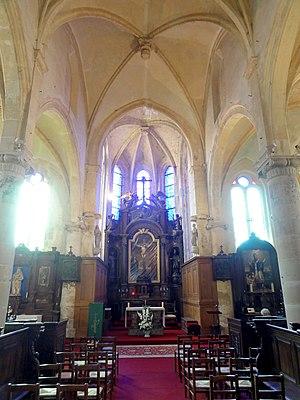
Chœur, vue vers l'est.
L'église Saint-Prix est une église catholique paroissiale située à Saint-Prix, dans le Val-d'Oise, en France. La première église romane, à laquelle appartiennent peut-être les corniches à l'est et à l'ouest de la base du clocher, a été donnée à l'abbaye Saint-Martin de Pontoise vers 1085, et un prieuré a été fondé en même temps. Le patron de la paroisse est alors saint Germain. À partir de la fin du XIIᵉ siècle et jusqu'en 1220 environ, l'église est entièrement rebâtie dans le style gothique primitif, et elle conserve de cette époque le plan et l'ordonnancement général, mais très peu d'éléments en élévation : il s'agit essentiellement des chapiteaux au nord de la nef ; des piles orientales du clocher, qui s'élève au-dessus de la croisée du transept ; de l'étage de beffroi du clocher ; et des fenêtres hautes bouchées dans la partie droite du chœur. Au XVᵉ siècle, l'essor du pèlerinage de saint Prix, dont l'église possède sans doute des reliques dès l'origine, fait que ce second patron supplante le premier, qui s'est depuis longtemps effacé.